Jake Long

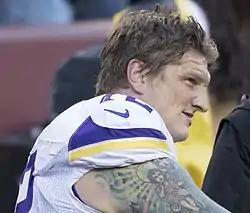
Long with the Minnesota Vikings in 2016

Jake Edward Long (born May 9, 1985) is an American former professional football player who was an offensive tackle in the National Football League (NFL). He played college football for the Michigan Wolverines, twice earning consensus All-American honors. Long was selected with the first overall pick by the Miami Dolphins in the 2008 NFL draft. He also played for the St. Louis Rams, Atlanta Falcons and Minnesota Vikings.